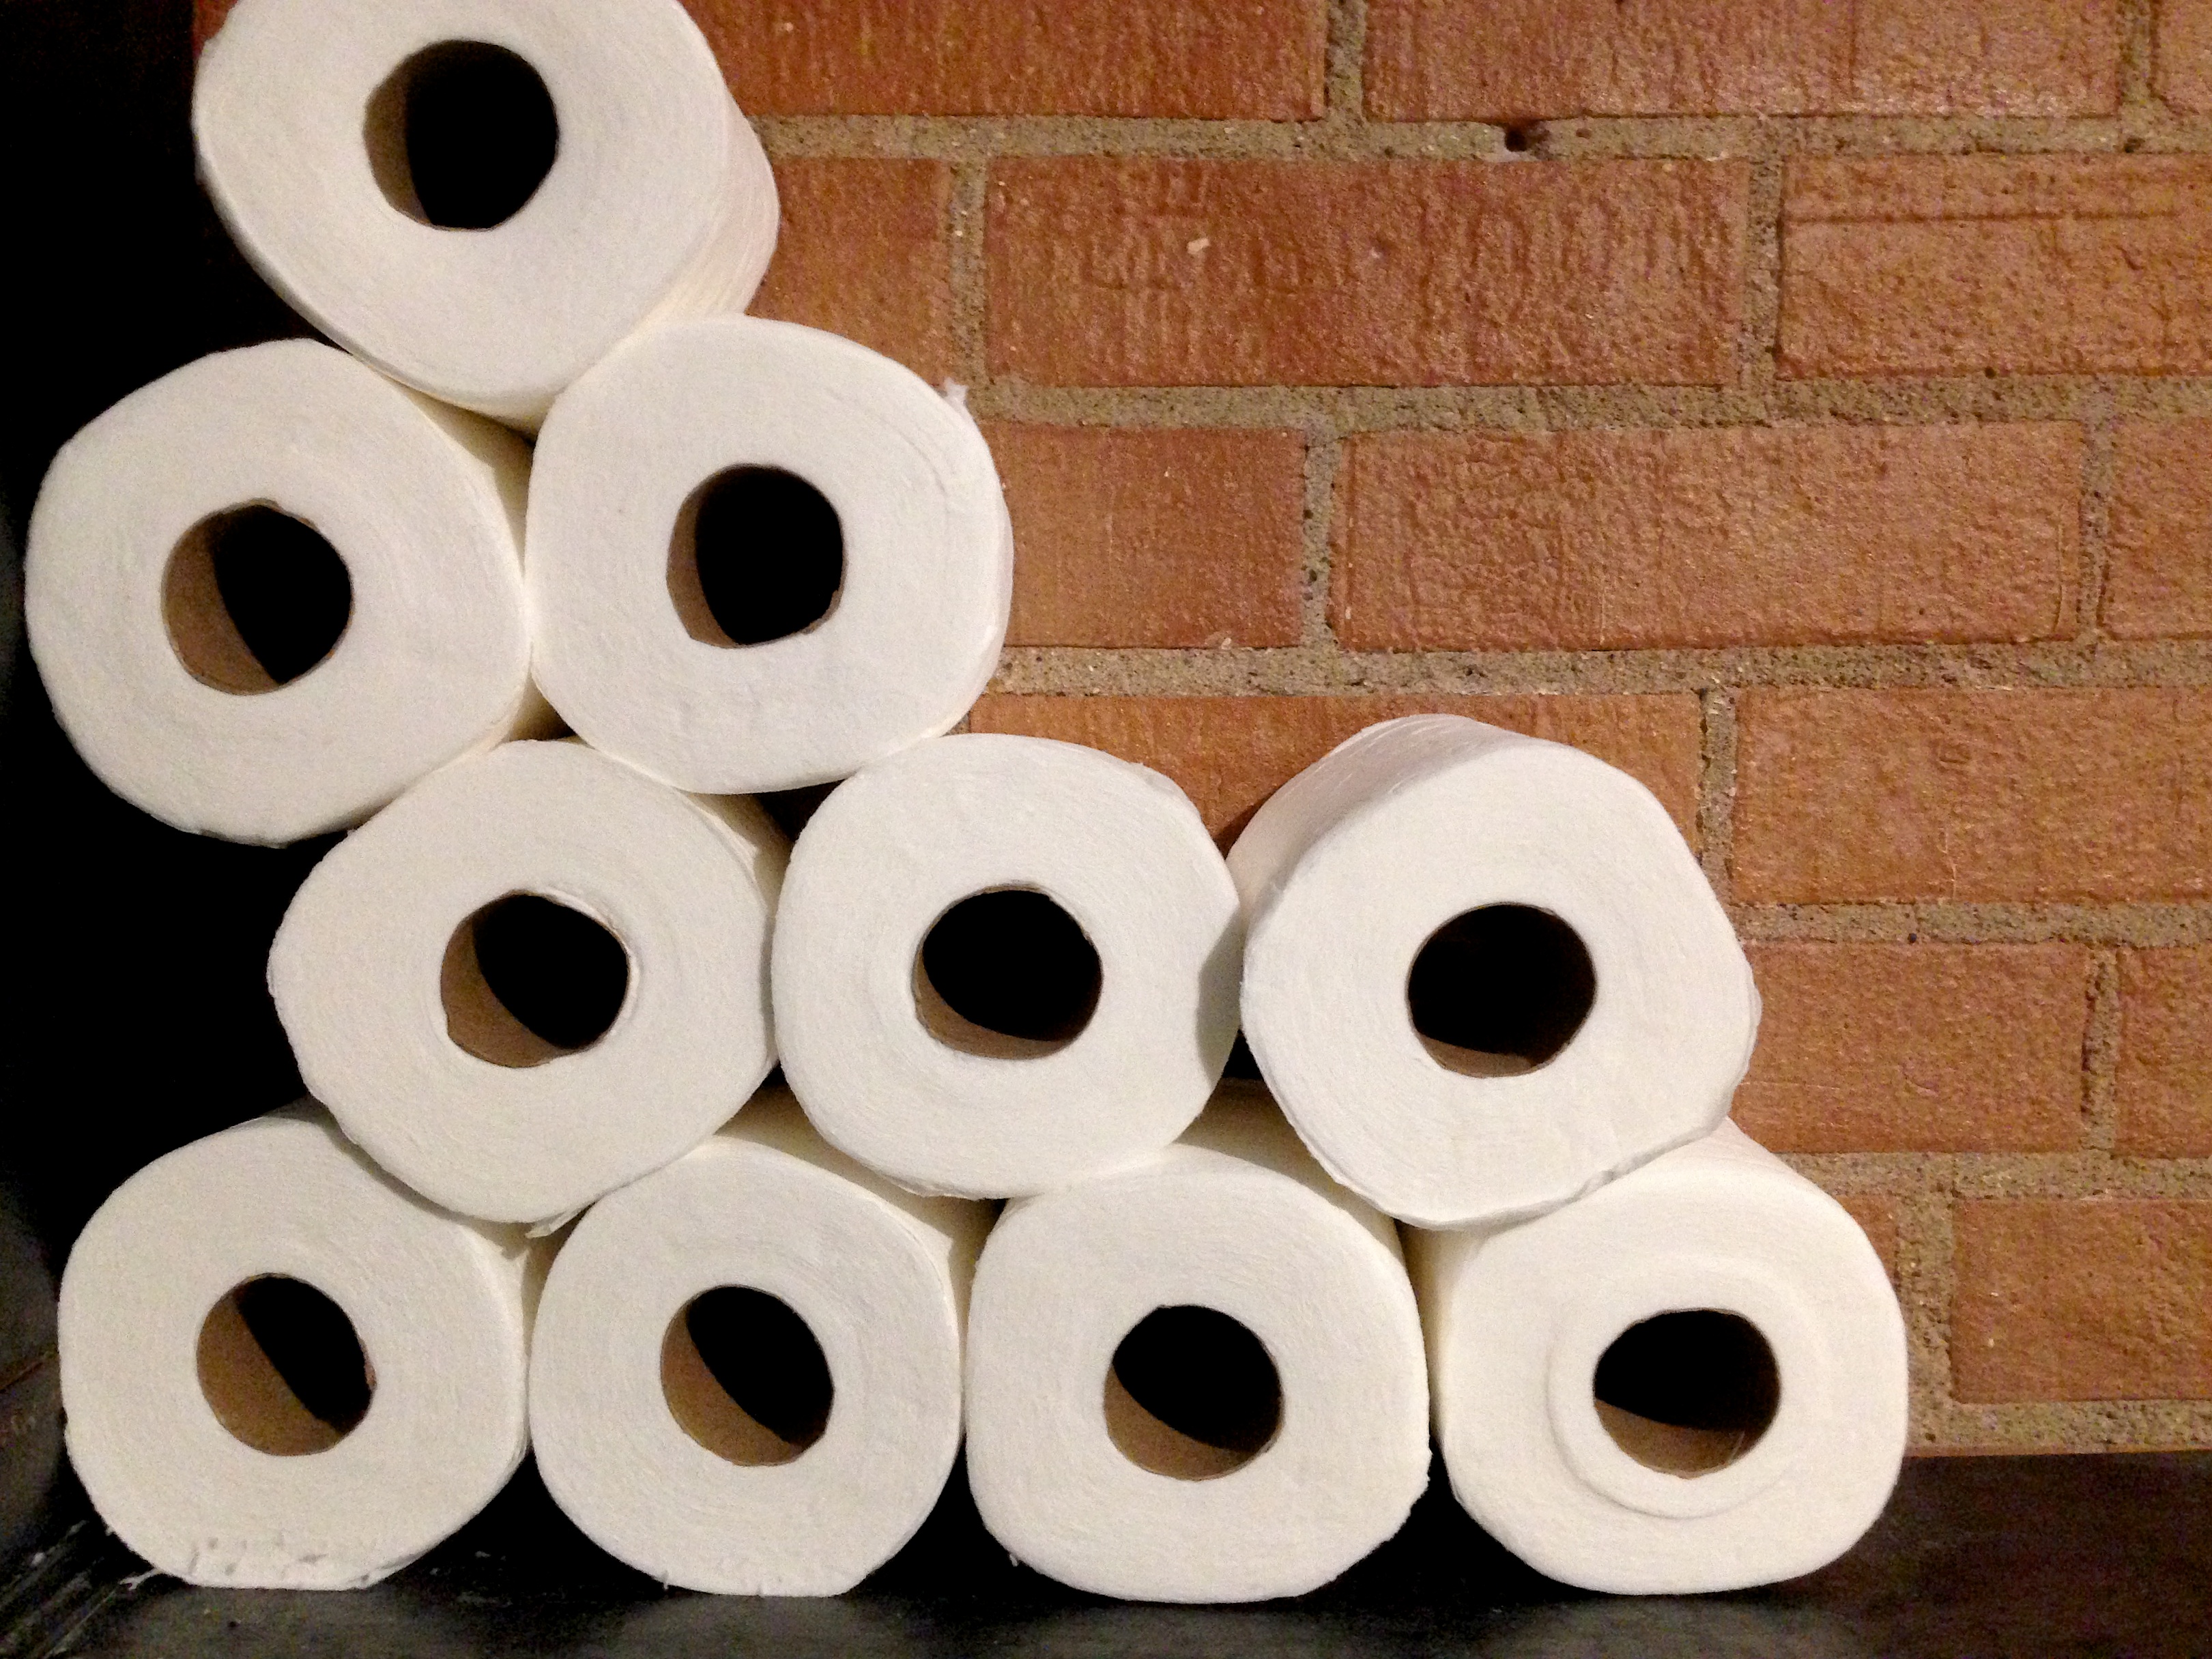
wood, wheel, number, ceramic, paper, material, circle, product, art, shape, plastic wrap